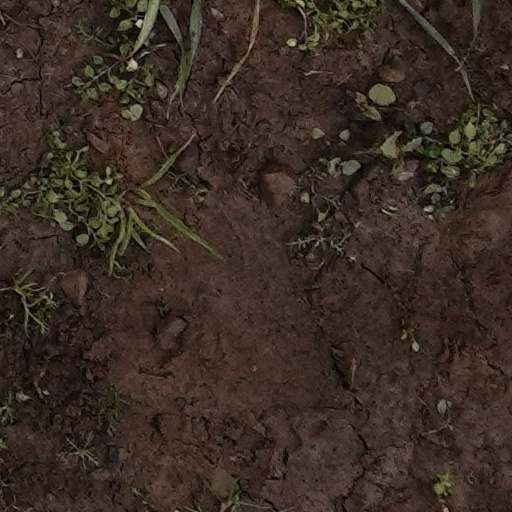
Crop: wheat